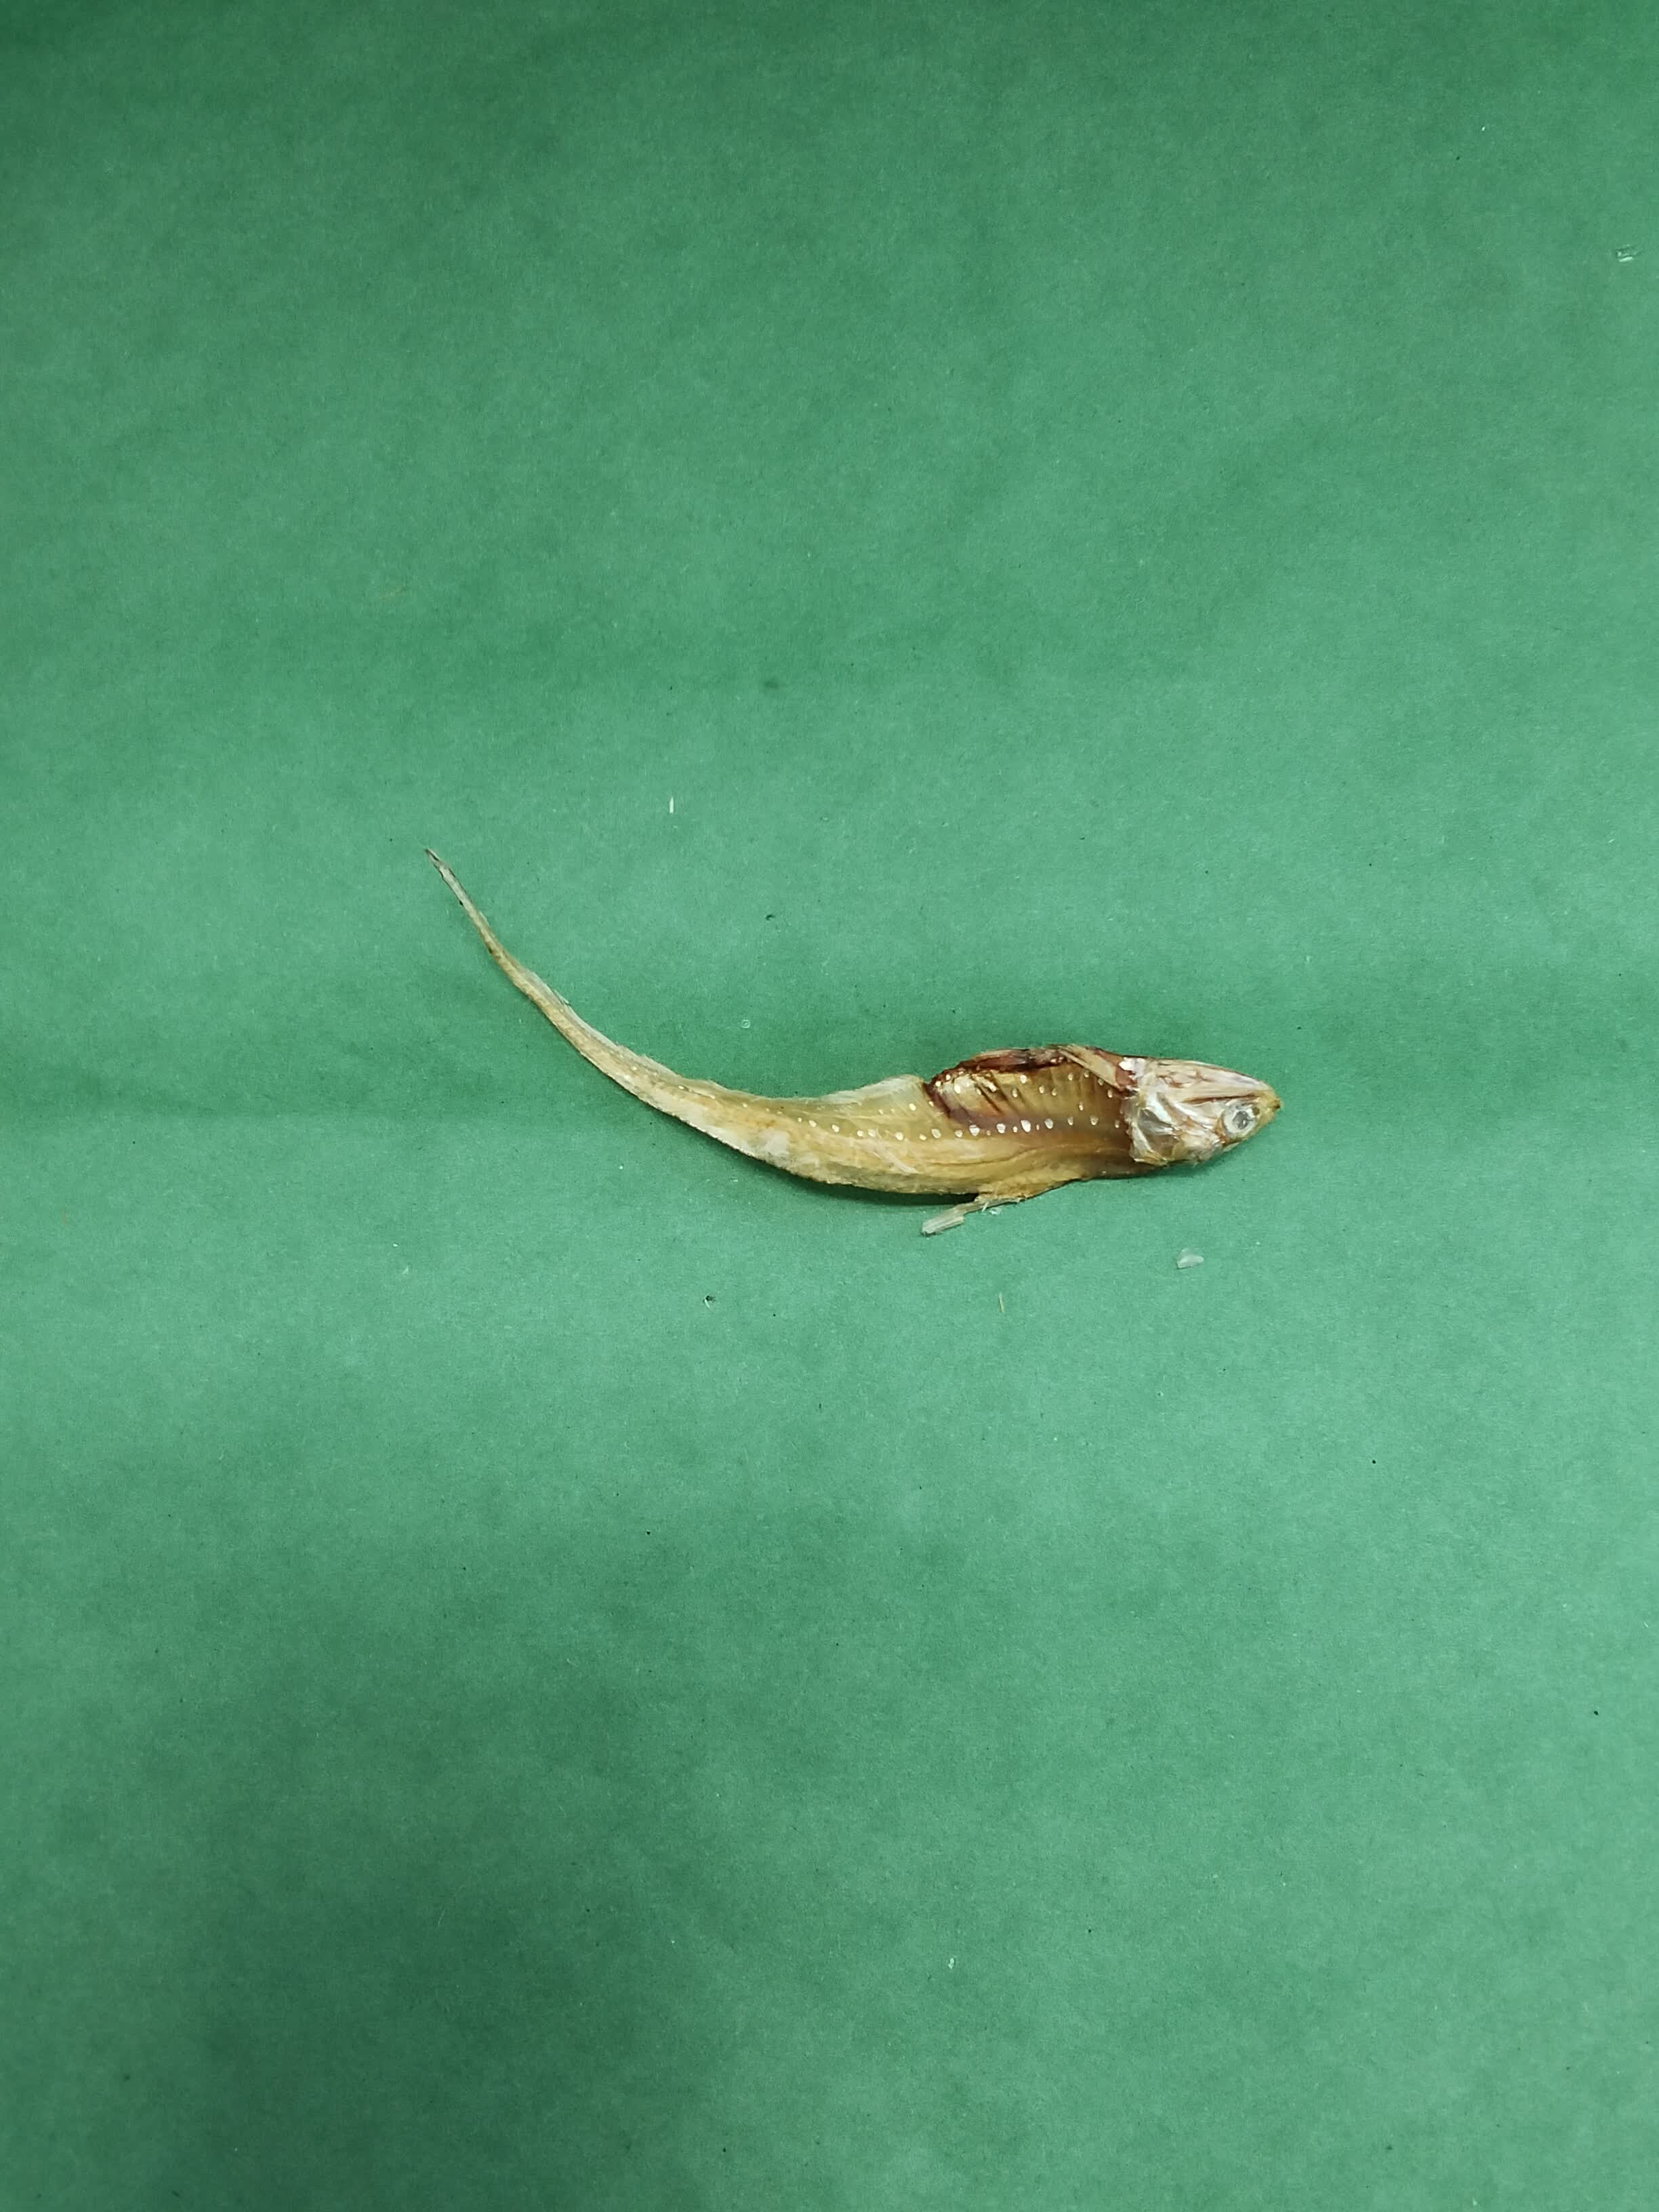
Species: Shundori